Pennsylvania Route 63

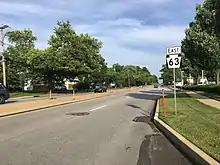
PA 63 eastbound in Willow Grove

After intersecting North Wales Road, PA 63 runs along the border of Montgomery Township and Upper Gwynedd Township and again becomes Welsh Road, passing several businesses as a four-lane divided road. The route becomes a two-lane undivided road as it heads between business parks to the northeast and farms and woods to the southwest ahead of a junction with US 202 Bus. (Dekalb Pike). A short distance after intersecting the US 202 parkway and the southern terminus of the US 202 Parkway Trail, PA 63 forms the border between Montgomery Township to the northeast and Lower Gwynedd Township to the southwest. The road passes through a mix of residential and commercial development, widening into a three-lane road with two westbound lanes and one eastbound lane. PA 63 intersects Evans Road before it leaves the North Penn Valley region as it becomes the border between Horsham Township and Lower Gwynedd Township and crosses PA 309 (Bethlehem Pike), with jughandles controlling the movements from PA 309 to PA 63.